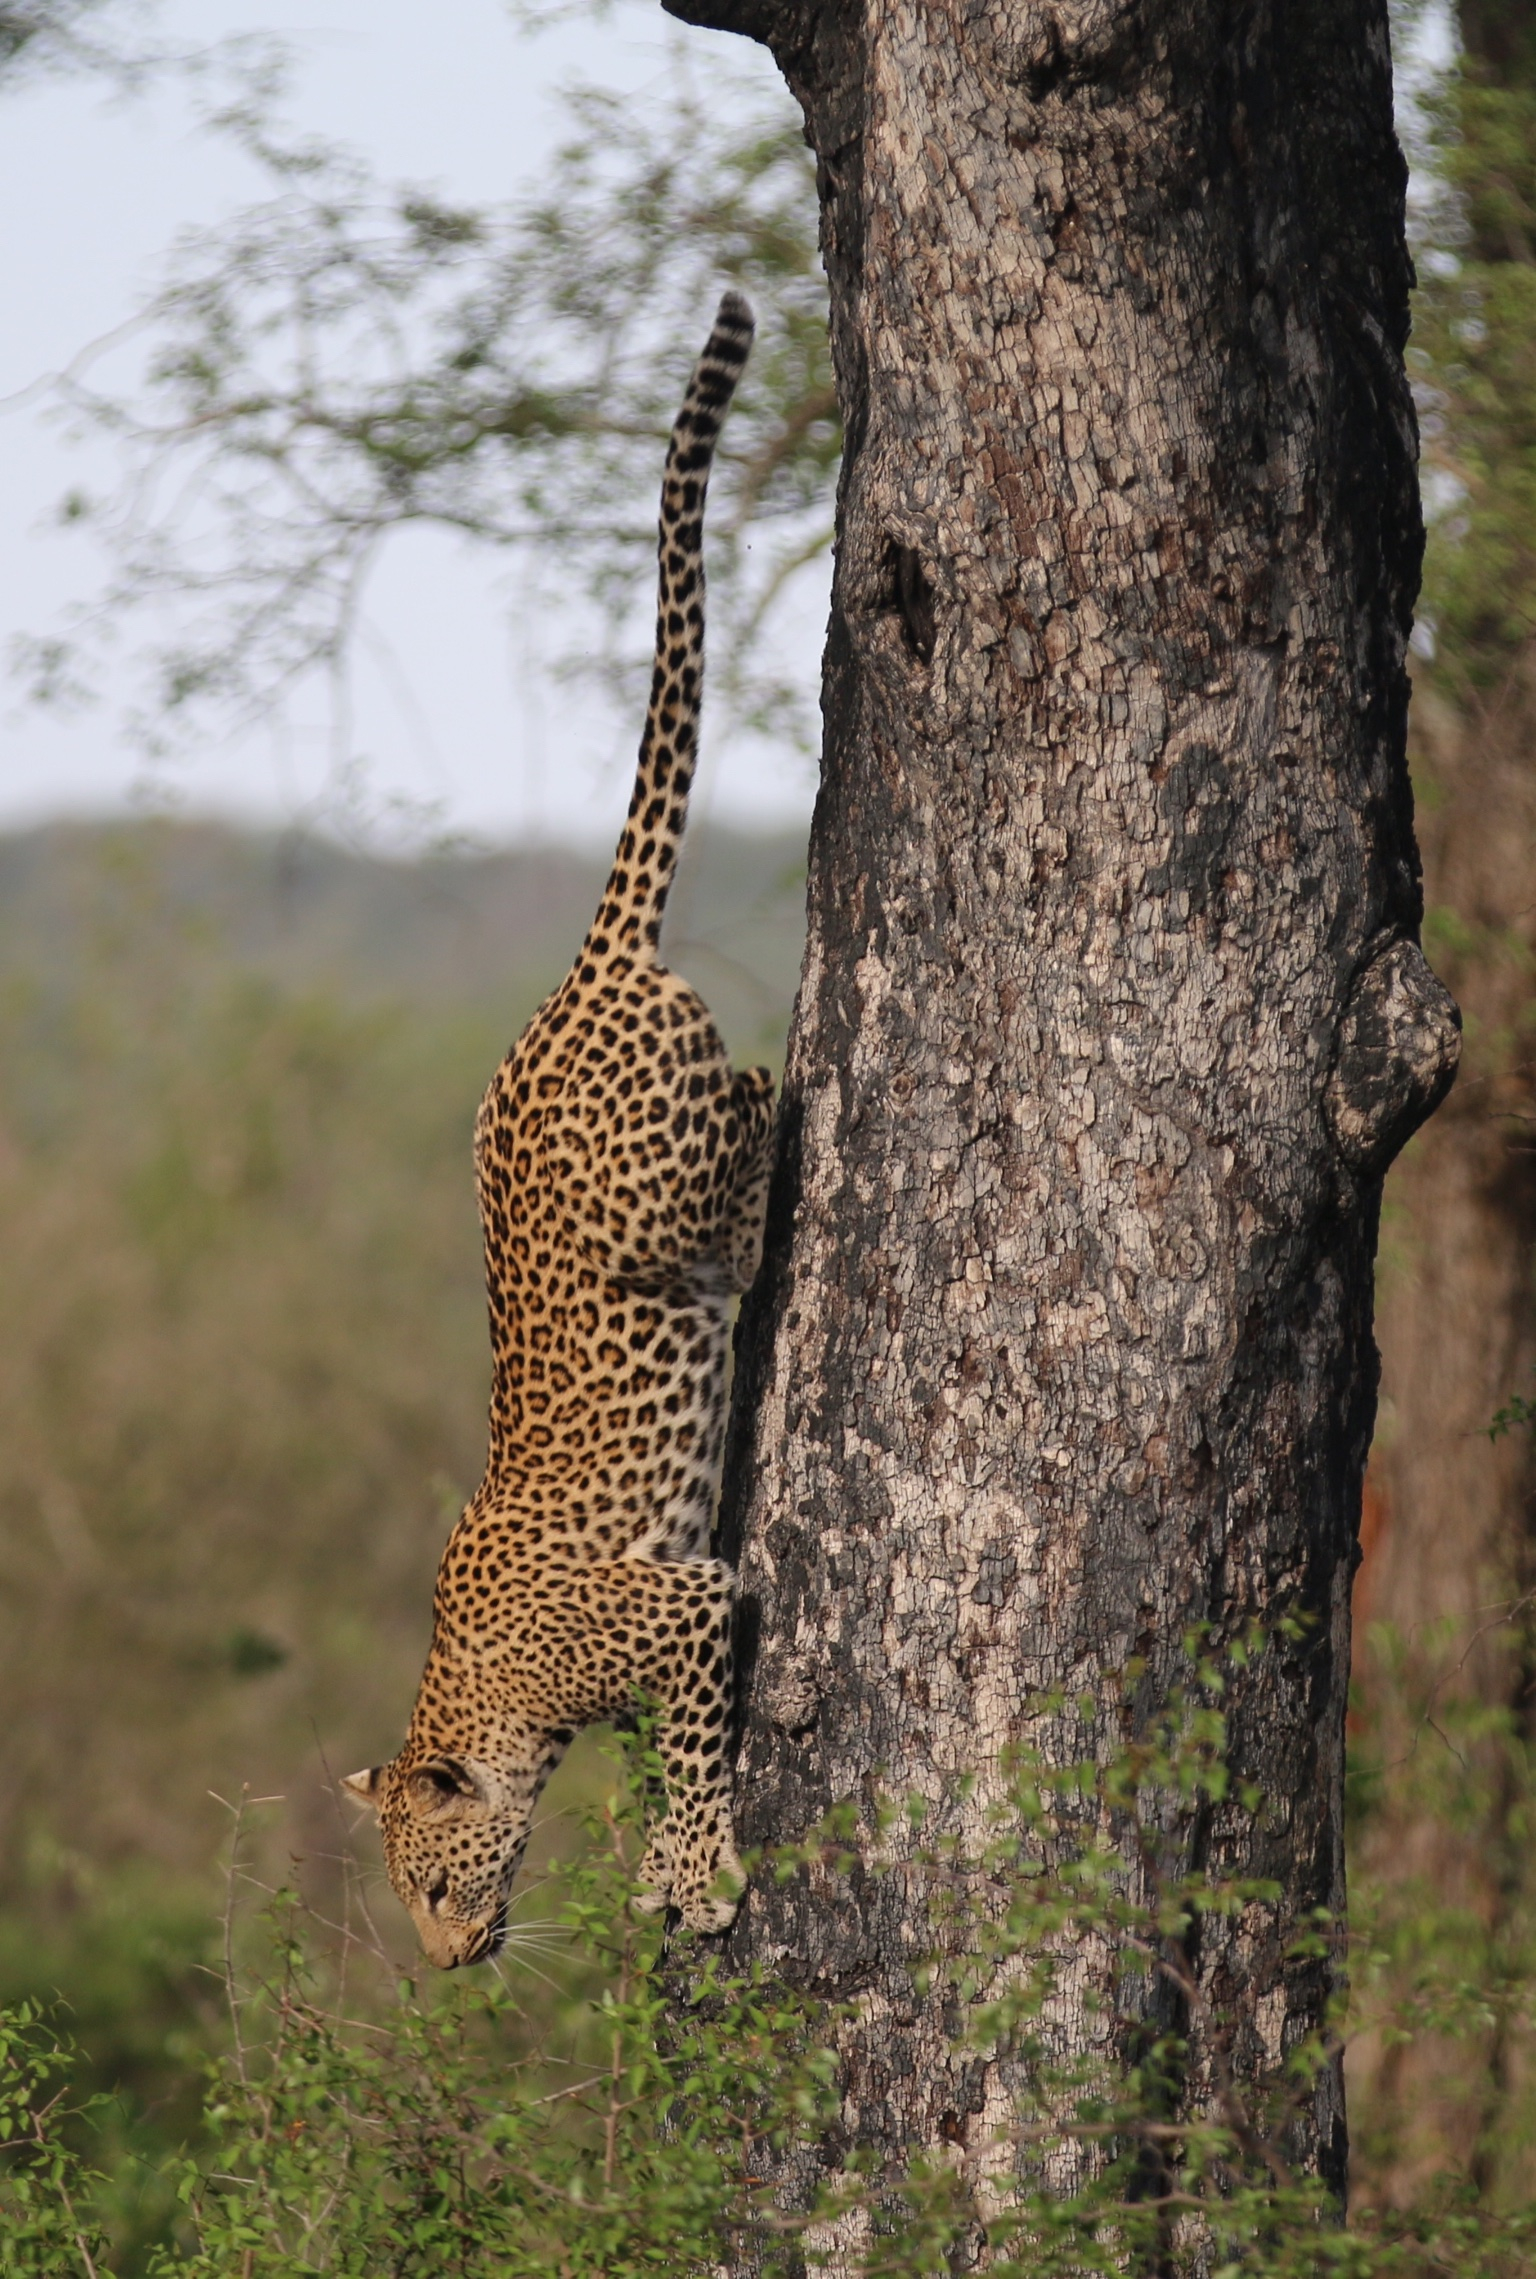
tree, branch, trunk, wildlife, mammal, fauna, leopard, vertebrate, safari, cat like mammal